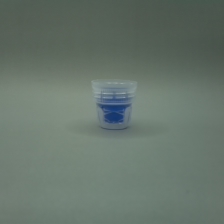
Color: white/transparent
Cap type: flip-top cap